Research Park at the University of Illinois Urbana-Champaign

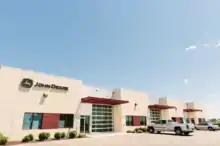
John Deere at the University of Illinois Research Park

As of 2019, 24 percent of startups at EnterpriseWorks have been founded by University students, while startups led by faculty and staff members account for 55 percent.